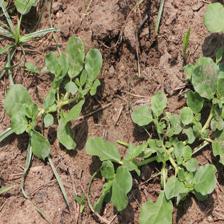
Label: BroadLeafWeed